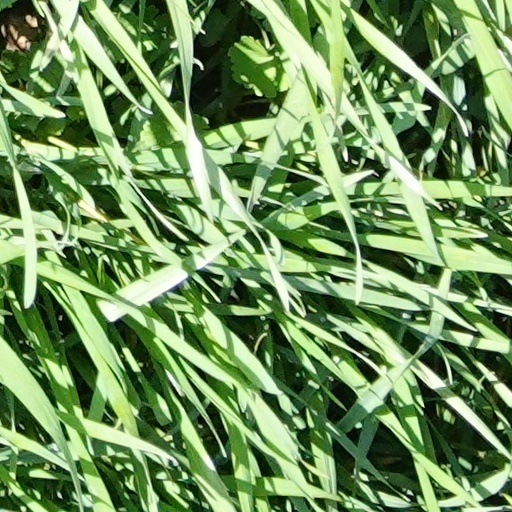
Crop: wheat